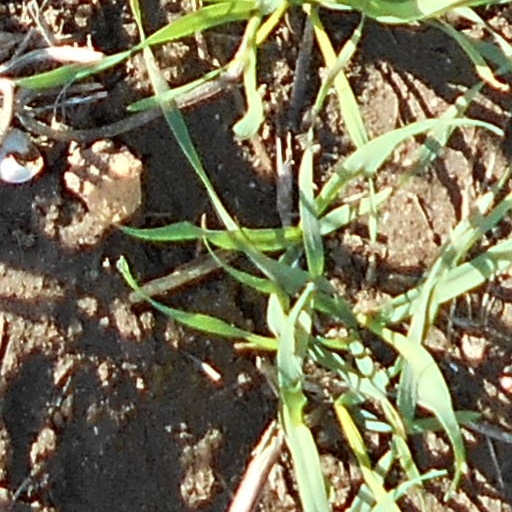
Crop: wheat